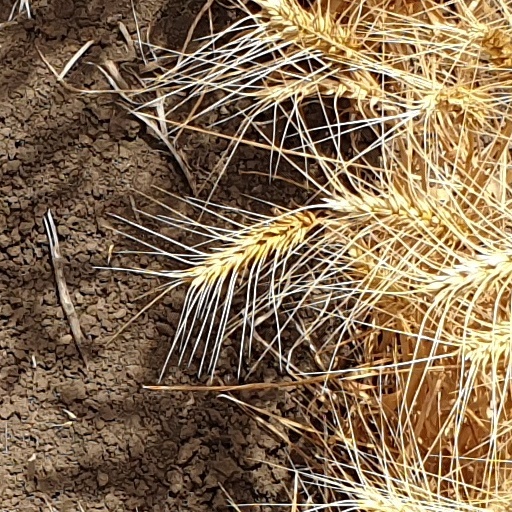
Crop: wheat